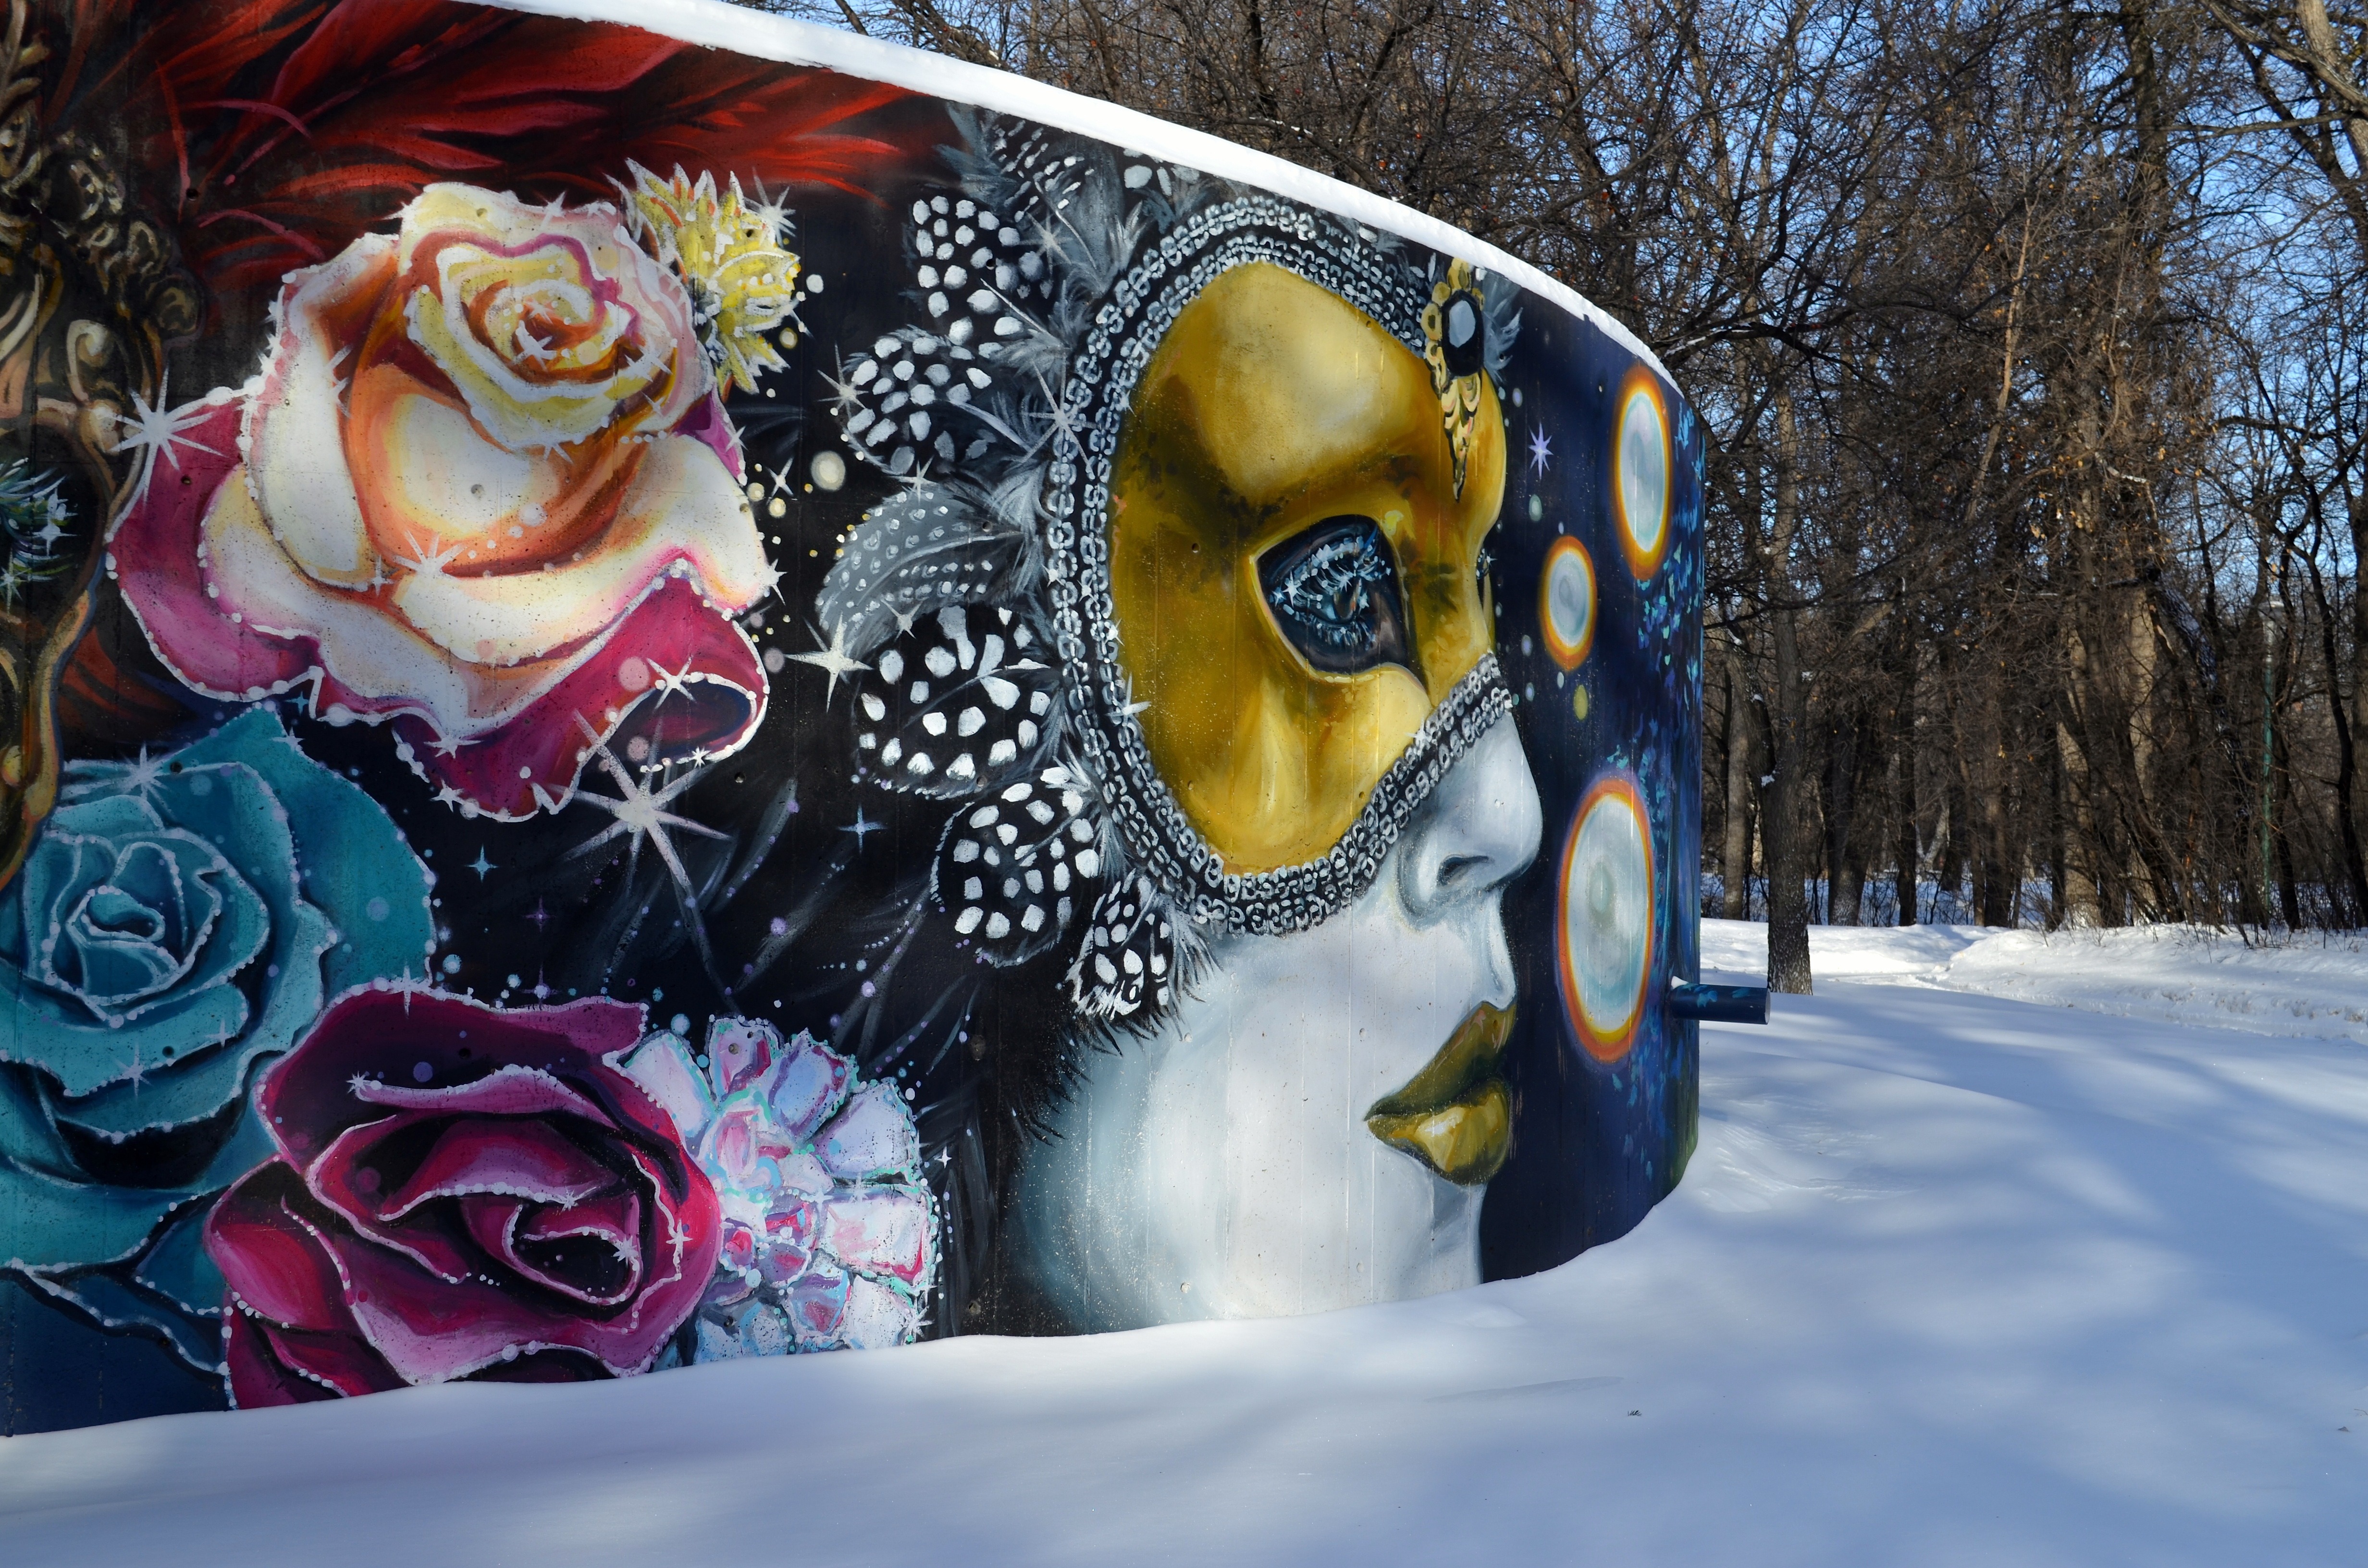
nature, snow, winter, flower, city, wall, color, artistic, season, outside, art, lovely, canada, winnipeg, mural, beautiful, cities, paining